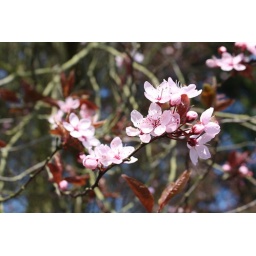
Blossom in Shropshire with a clear sky due to volcanic ash